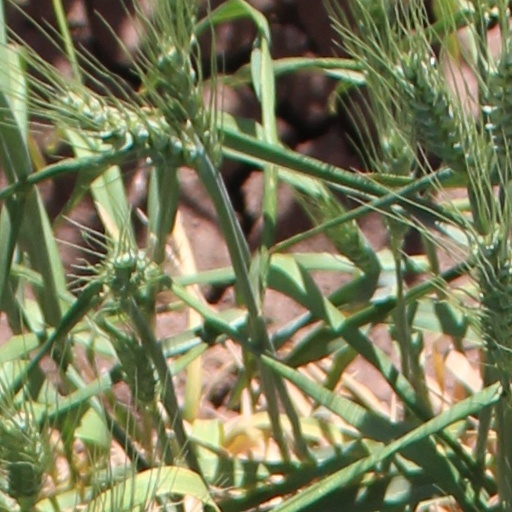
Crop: wheat